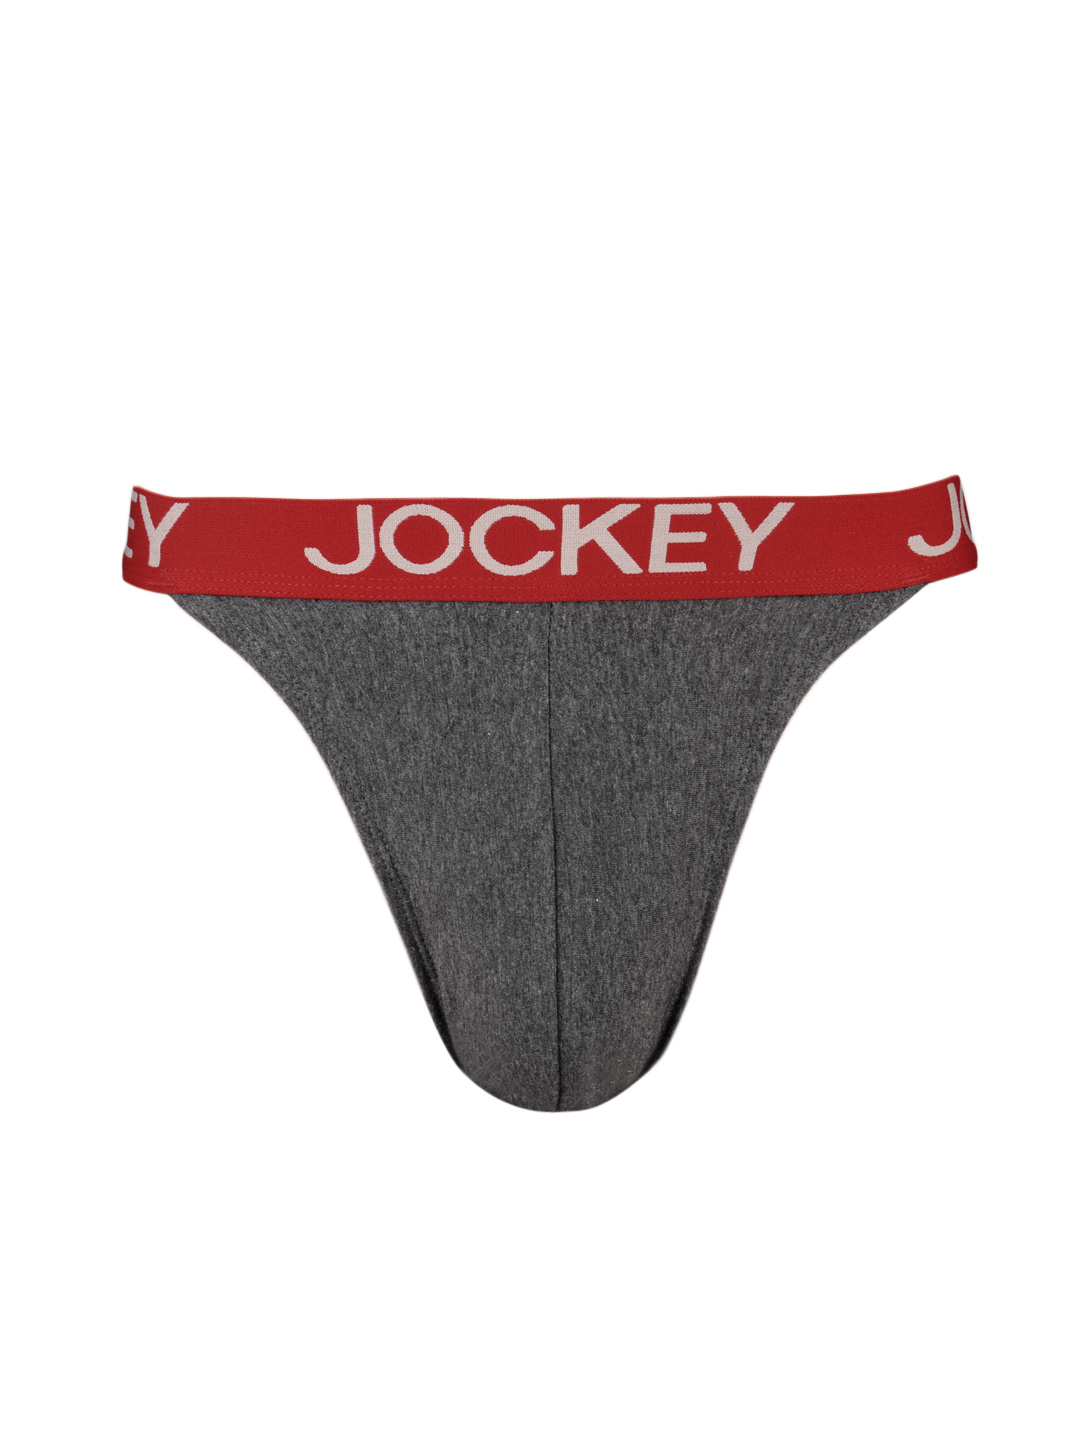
Jockey ZONE Men Charcoal Tanga Brief US18
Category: Apparel / Innerwear / Briefs
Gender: Men
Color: Charcoal
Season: Summer 2016
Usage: Casual